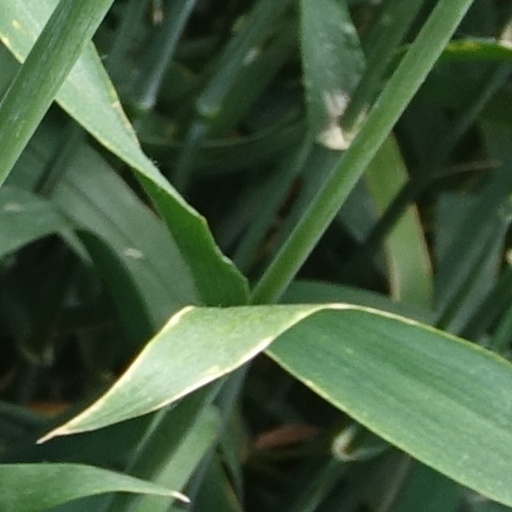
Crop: wheat